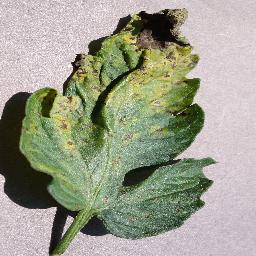
Label: Tomato___Septoria_leaf_spot